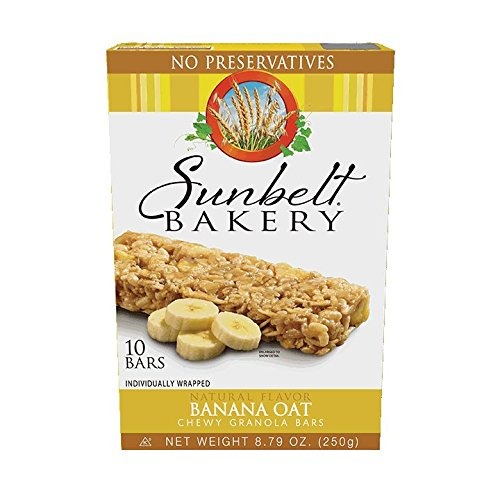
Item Name: Sunbelt Bakery Banana Oat Chewy Granola Bars, 8 Boxes
Bullet Point 1: McKee Foods is a family-owned bakery that is dedicated to bringing smiles from our family to yours by baking the snacks you love.
Bullet Point 2: The ultimate pairing of banana chips and granola, your taste buds will love Sunbelt Bakery Banana Oat Chewy Granola Bars.
Bullet Point 3: Filled with real banana chips and a soft goofy texture, these delightful granola bars are perfect for breakfast or a light snack with a low calorie count!
Bullet Point 4: Individually wrapped, tasty treats that help make the school or workplace into a cleaner, more sanitary environment
Product Description: The ultimate pairing of banana chips and granola, your taste buds will love. Banana chips are expertly mixed with rolled oats and honey to create a granola bar you will go bananas for! Each granola bar has 7-grams of whole grain per serving and is made with no preservatives, too. Enjoy your morning coffee and yogurt with this bakery-fresh tasting granola bar.
Value: 70.32
Unit: Ounce

Price: 4.575